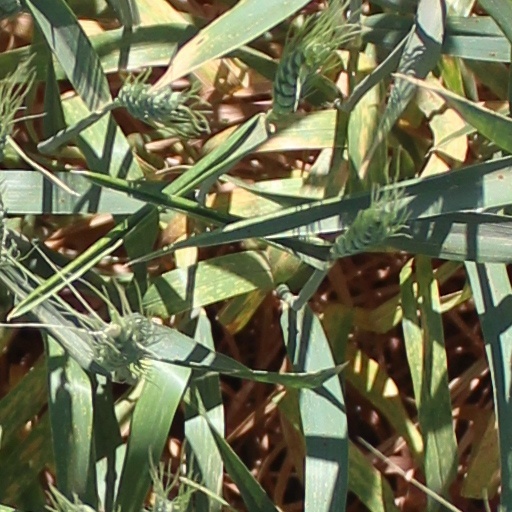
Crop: wheat